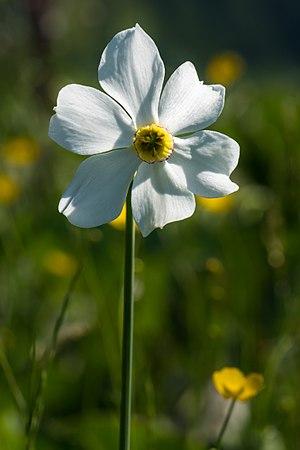
Narcisse des poètes (Narcissus poeticus) dans une prairie près du lac Spechtensee, dans le land de Styrie, Autriche. Polski: Narcyz biały (Narcissus poeticus) na podmokłej łące nad jeziorem Spechtensee w Styrii, w Austrii. Português: Narciso-dos-poetas (Narcissus poeticus) em um prado perto do lago Spechtensee, Estíria, Áustria. Українська: Білий нарцис (Narcissus poeticus) на мокрому лузі біля озера Шпехтензеє, Штирія, Австрія.